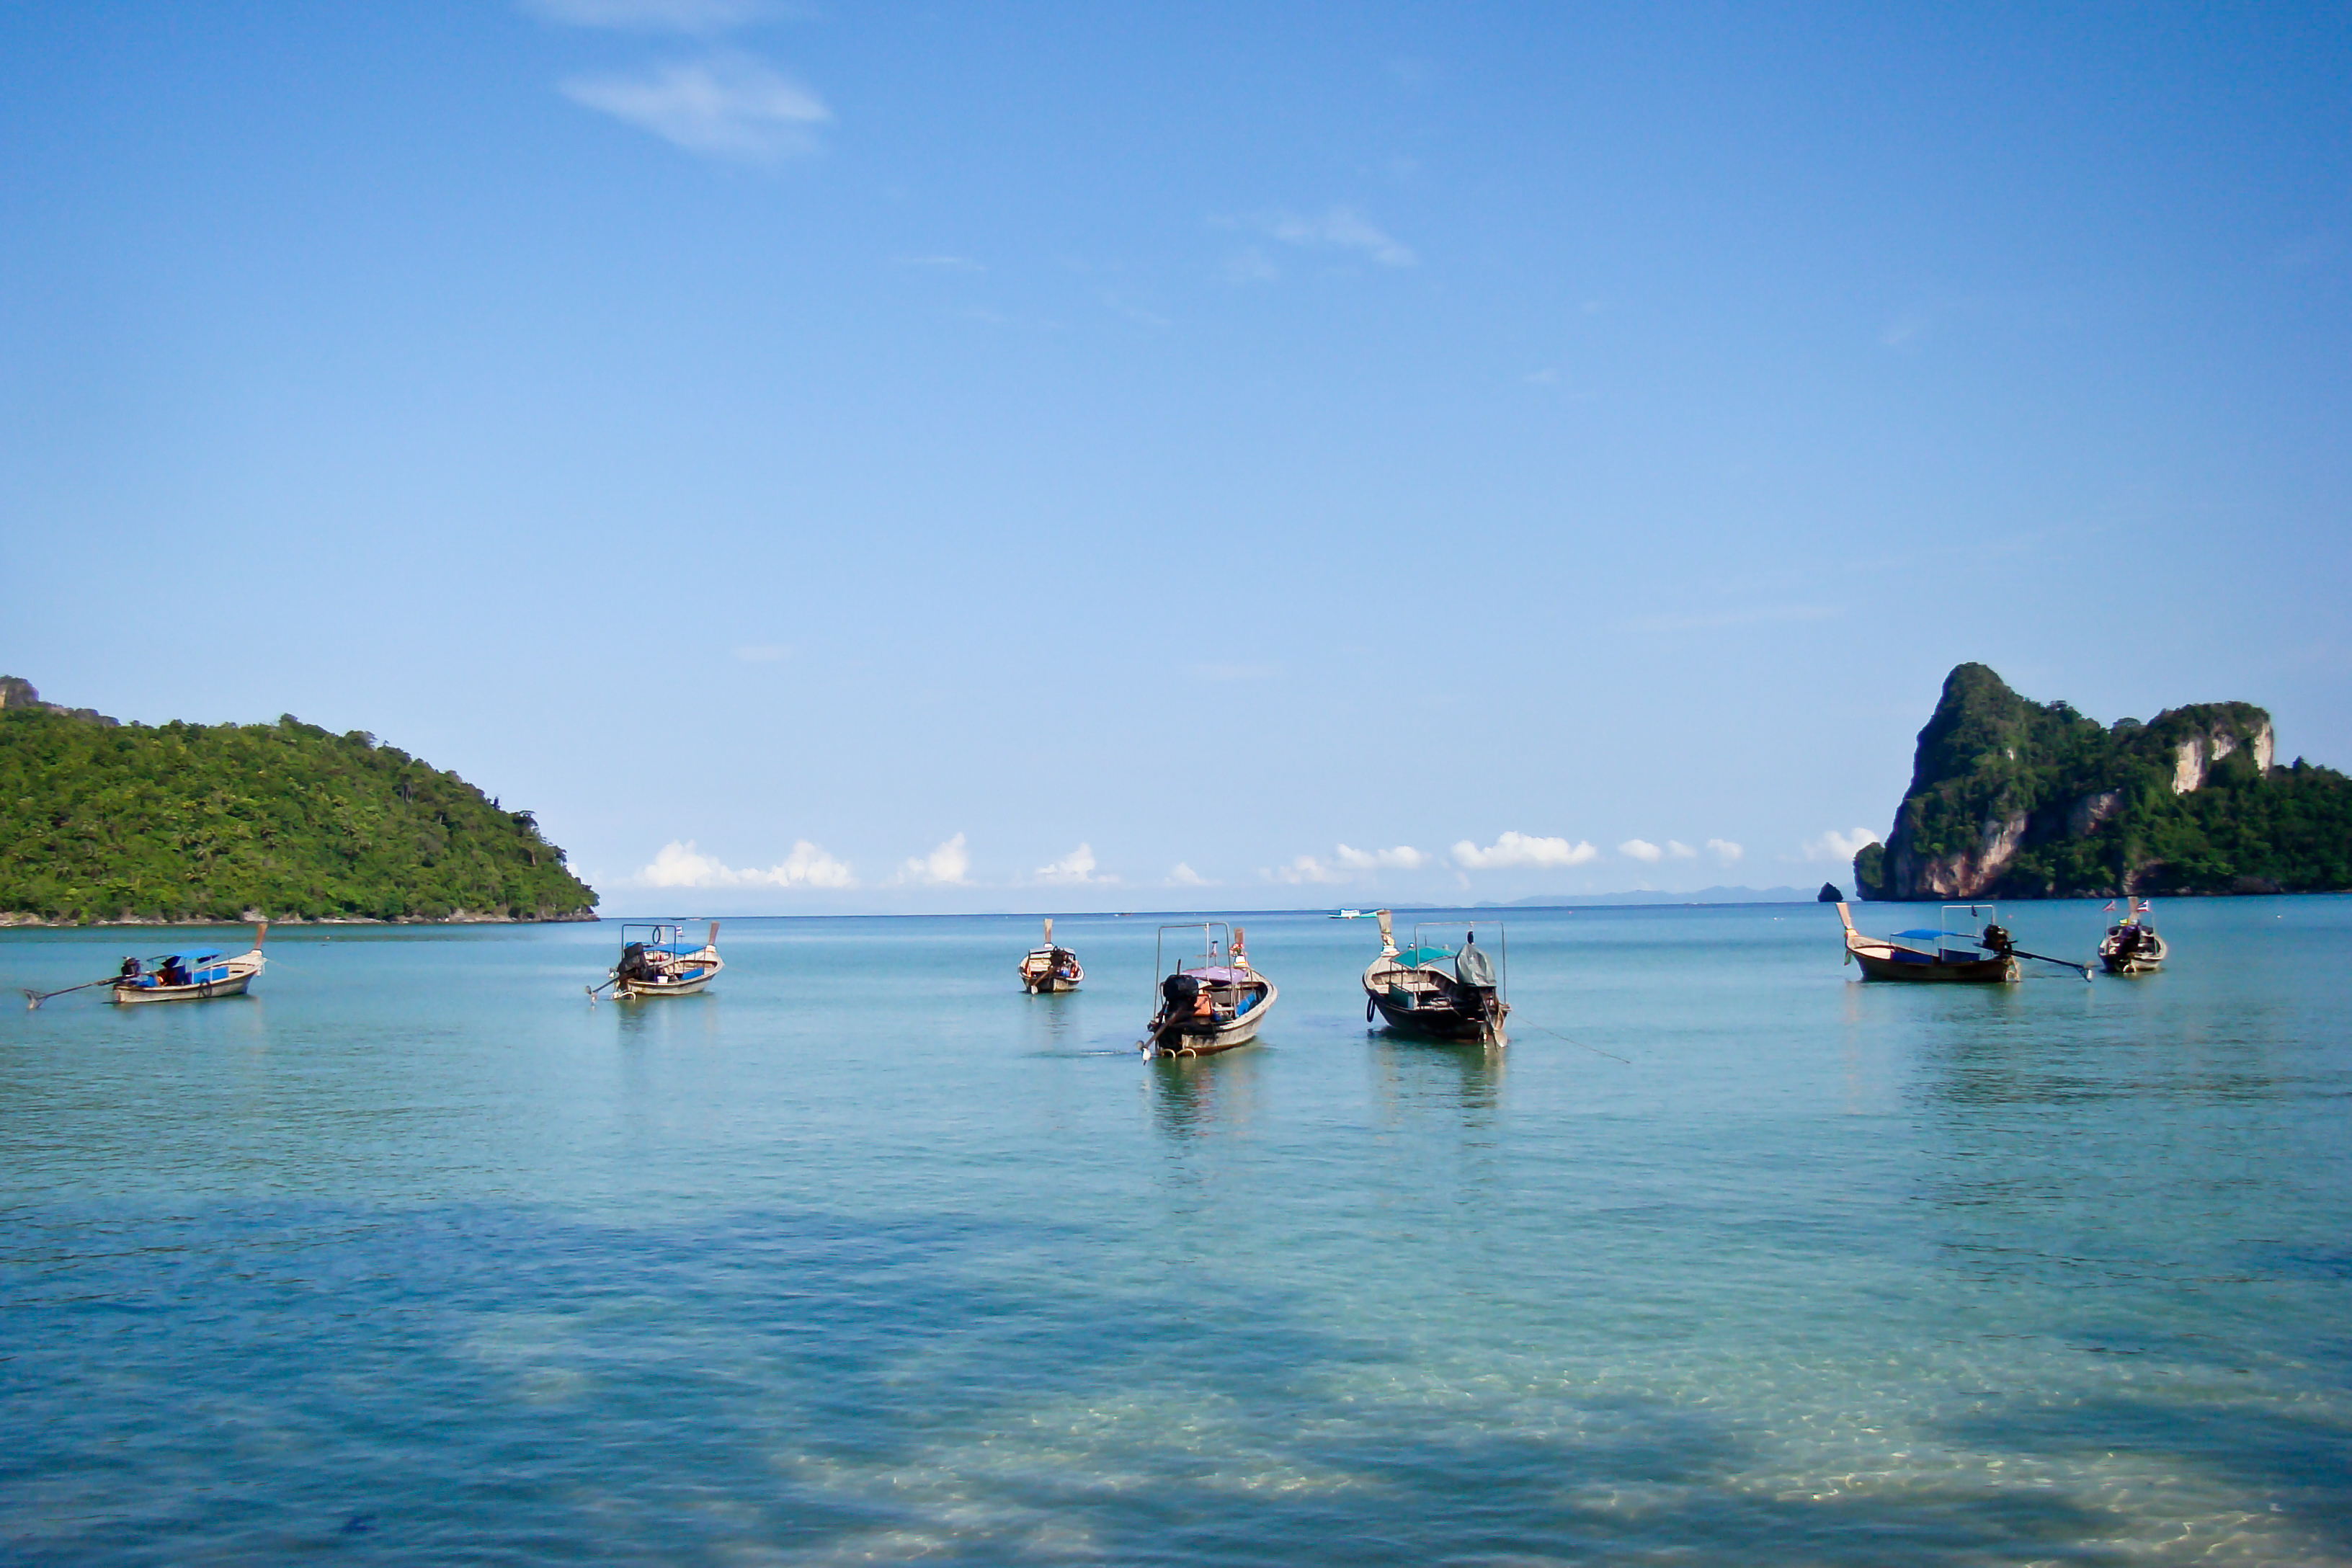
bay, blue, boat, boats, cloud, coast, commercial, deep, fisherman, fishing, going, harbor, harbour, holiday, horizon, island, many, nautical, net, ocean, outdoors, sea, ship, ships, sky, small, traditional, transportation, travel, vessel, water, wave, body of water, coastal and oceanic landforms, water transportation, beach, tourism, vacation, summer, vehicle, calm, lagoon, inlet, tropics, boating, rock, leisure, river, islet, recreation, lake, watercraft, mountain, promontory